Christian Albrecht Jackhelln

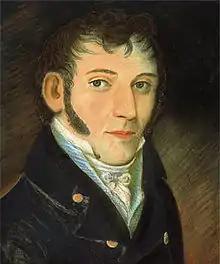
Christian Albrecht Jackhelln

Christian Albrecht Jackhelln (28 July 1784 – 11 September 1868) was a Danish born, Norwegian merchant and politician.